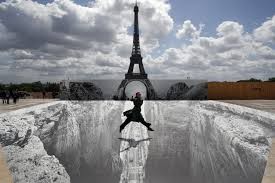
Landmark: Eiffel Tower